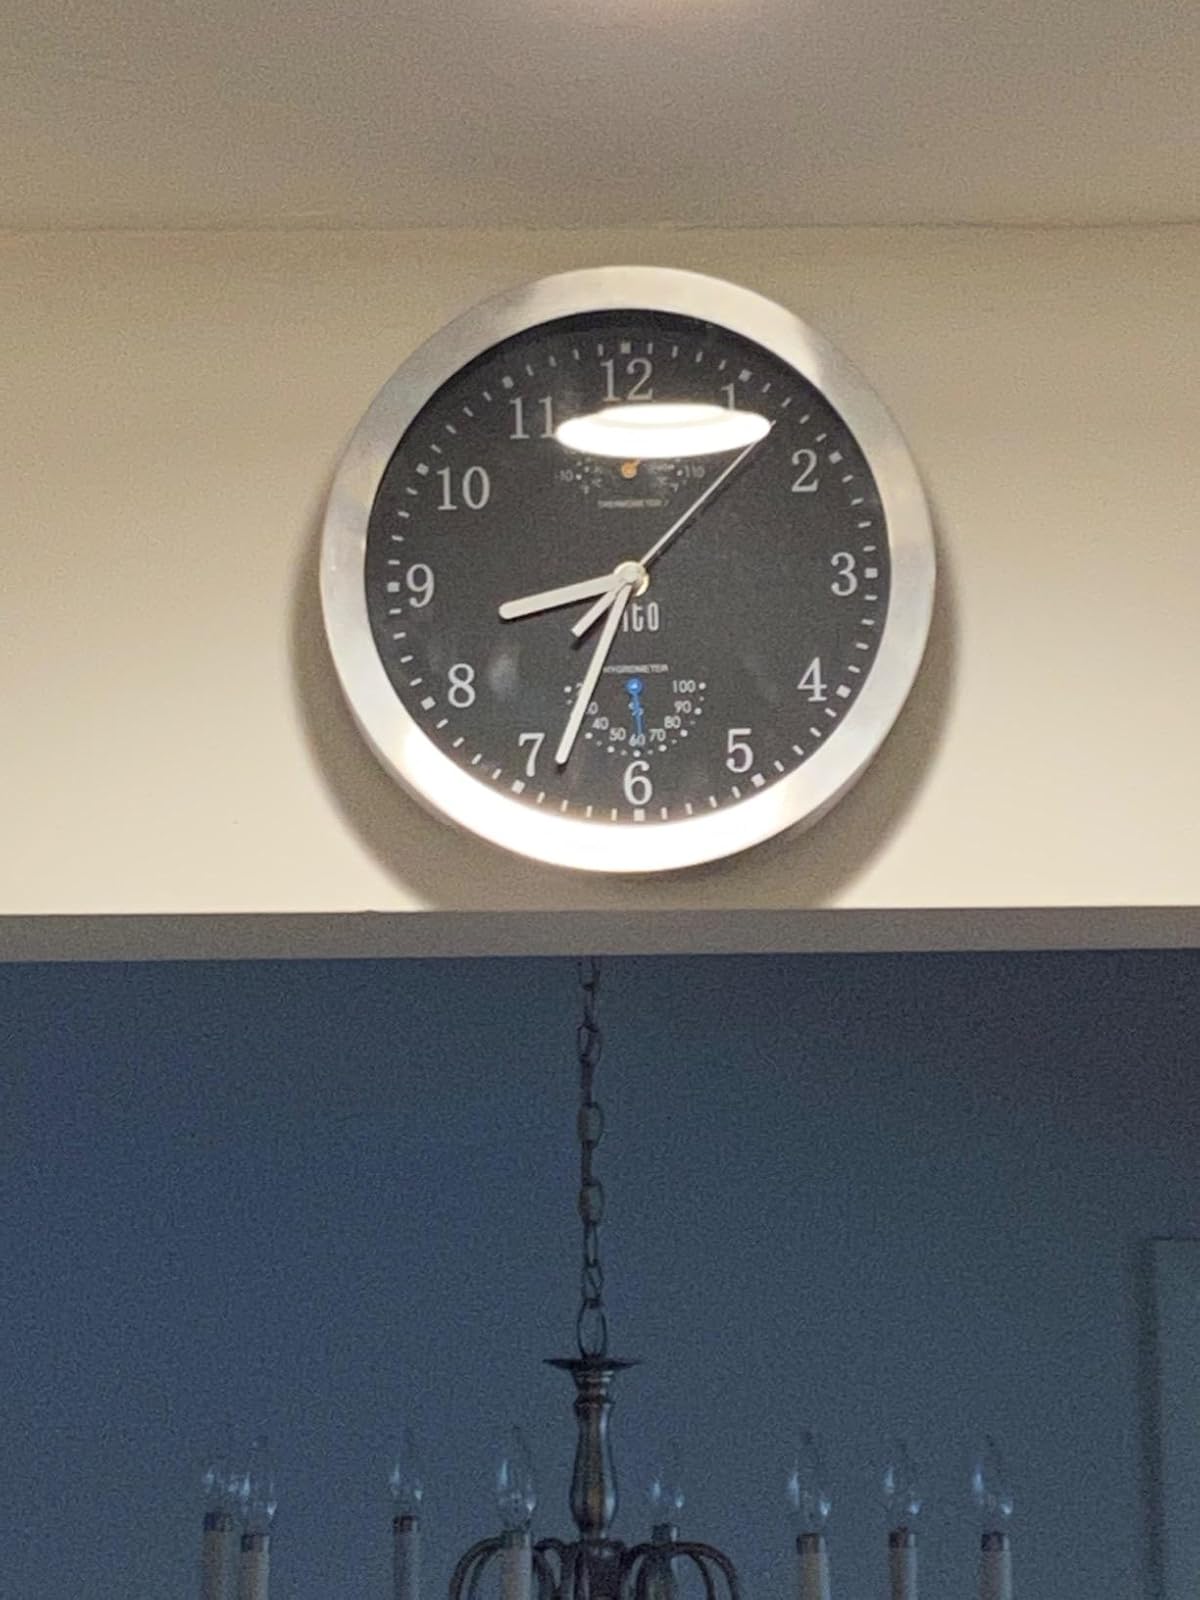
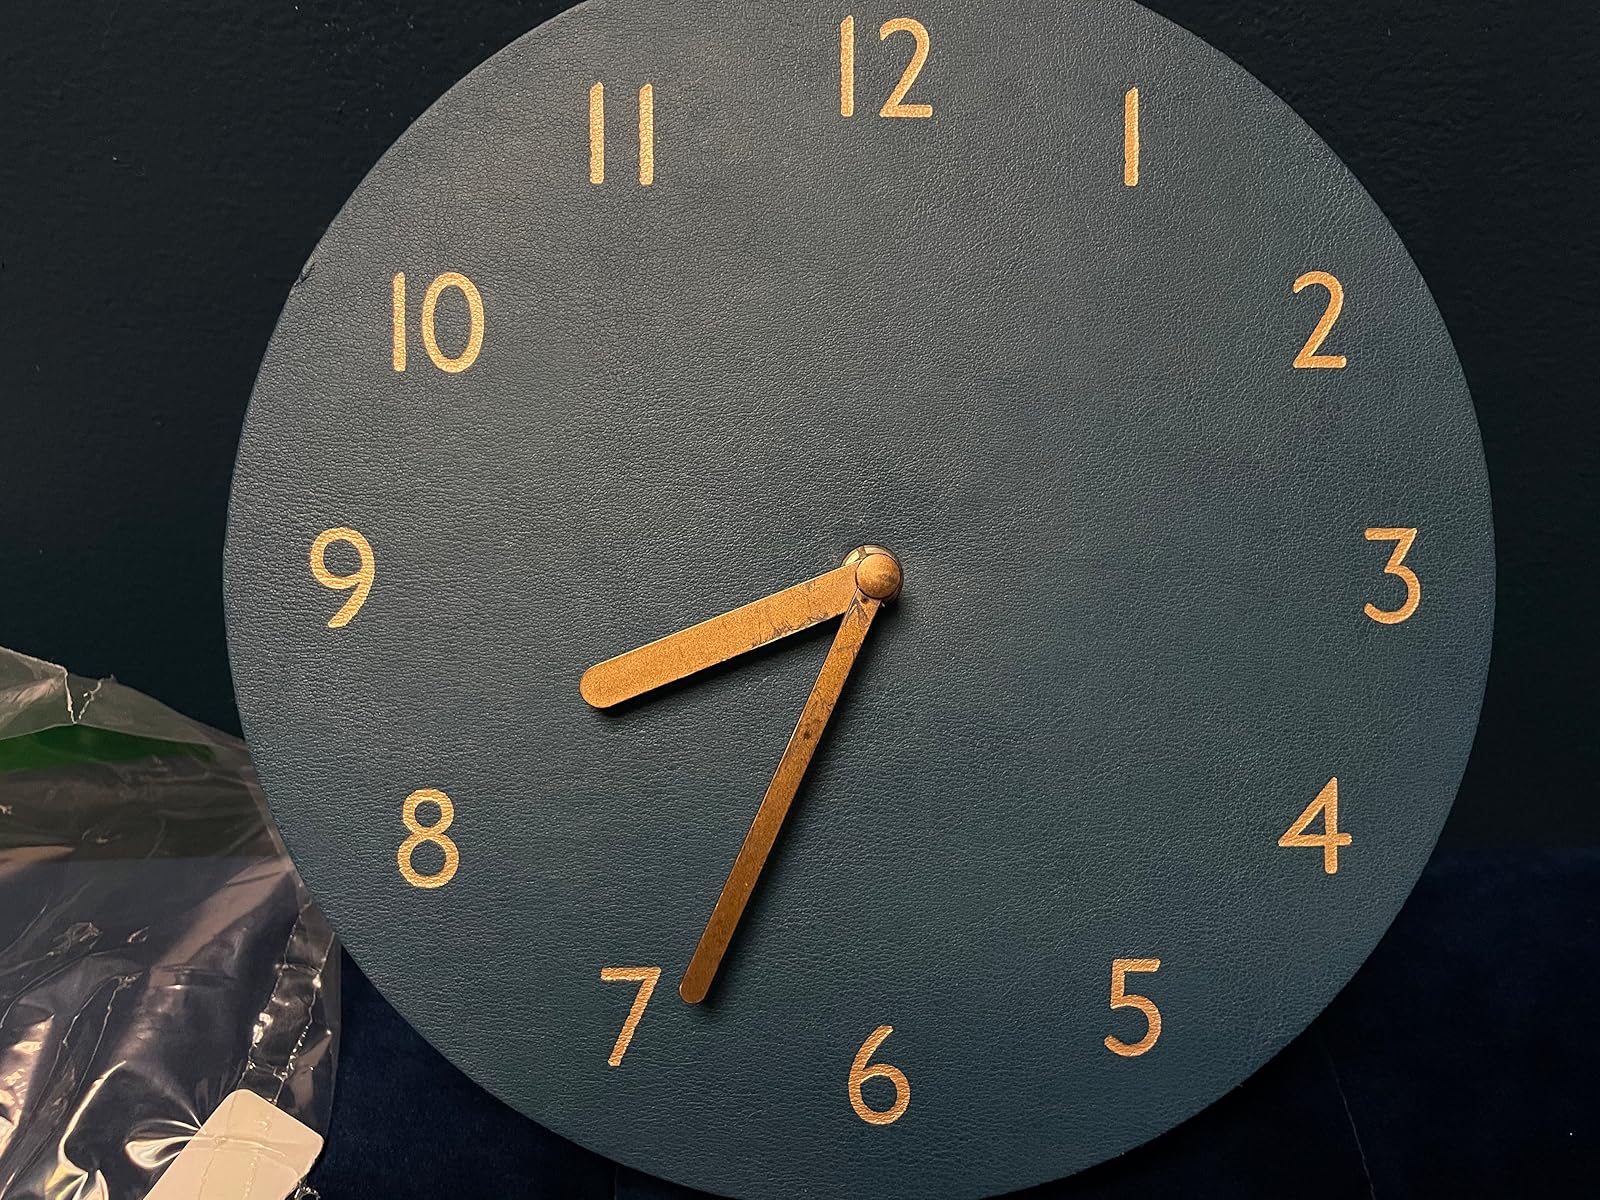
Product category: clock
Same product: no